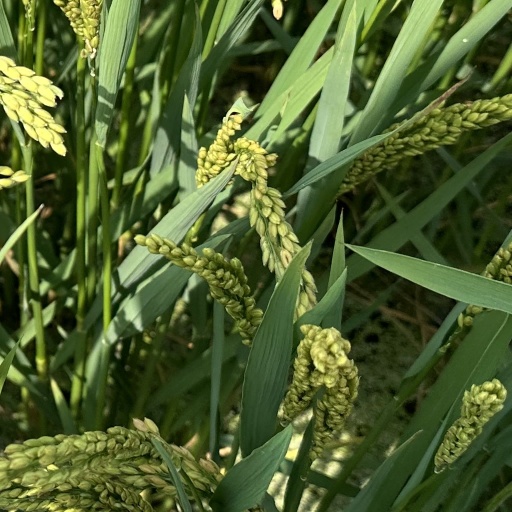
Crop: rice